Adam Clayton

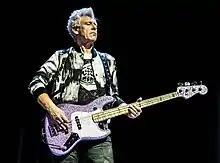
Clayton in October 2018

Clayton's style of bass guitar playing is noted for what instructor Patrick Pfeiffer called "harmonic syncopation". With this technique, Clayton plays a consistent rhythm that stresses the eighth note of each bar, but he "anticipates the harmony by shifting the tonality" before the guitar chords do. This gives the music a feeling of "forward motion". Initially, Clayton had no formal musical training; Bono said of Clayton's early bass playing, "Adam used to pretend he could play bass. He came round and started using words like 'action' and 'fret' and he had us baffled. He had the only amplifier, so we never argued with him. We thought this guy must be a musician; he knows what he's talking about. And then one day, we discovered he wasn't playing the right notes. That's what's wrong, y'know?" In the band's early years, Clayton generally played simple bass parts in time consisting of steady eighth notes emphasising the roots of chords. Over time, he incorporated influences from Motown and reggae into his playing style, and as he became a better timekeeper, his playing became more melodic. Author Bill Flanagan said that he "often plays with the swollen, vibrating bottom sound of a Jamaican dub bassist, covering the most sonic space with the smallest number of notes". Flanagan said that Clayton's playing style perfectly reflected his personality: "Adam plays a little behind the beat, waiting till the last moment to slip in, which fits Adam's casual, don't-sweat-it personality."